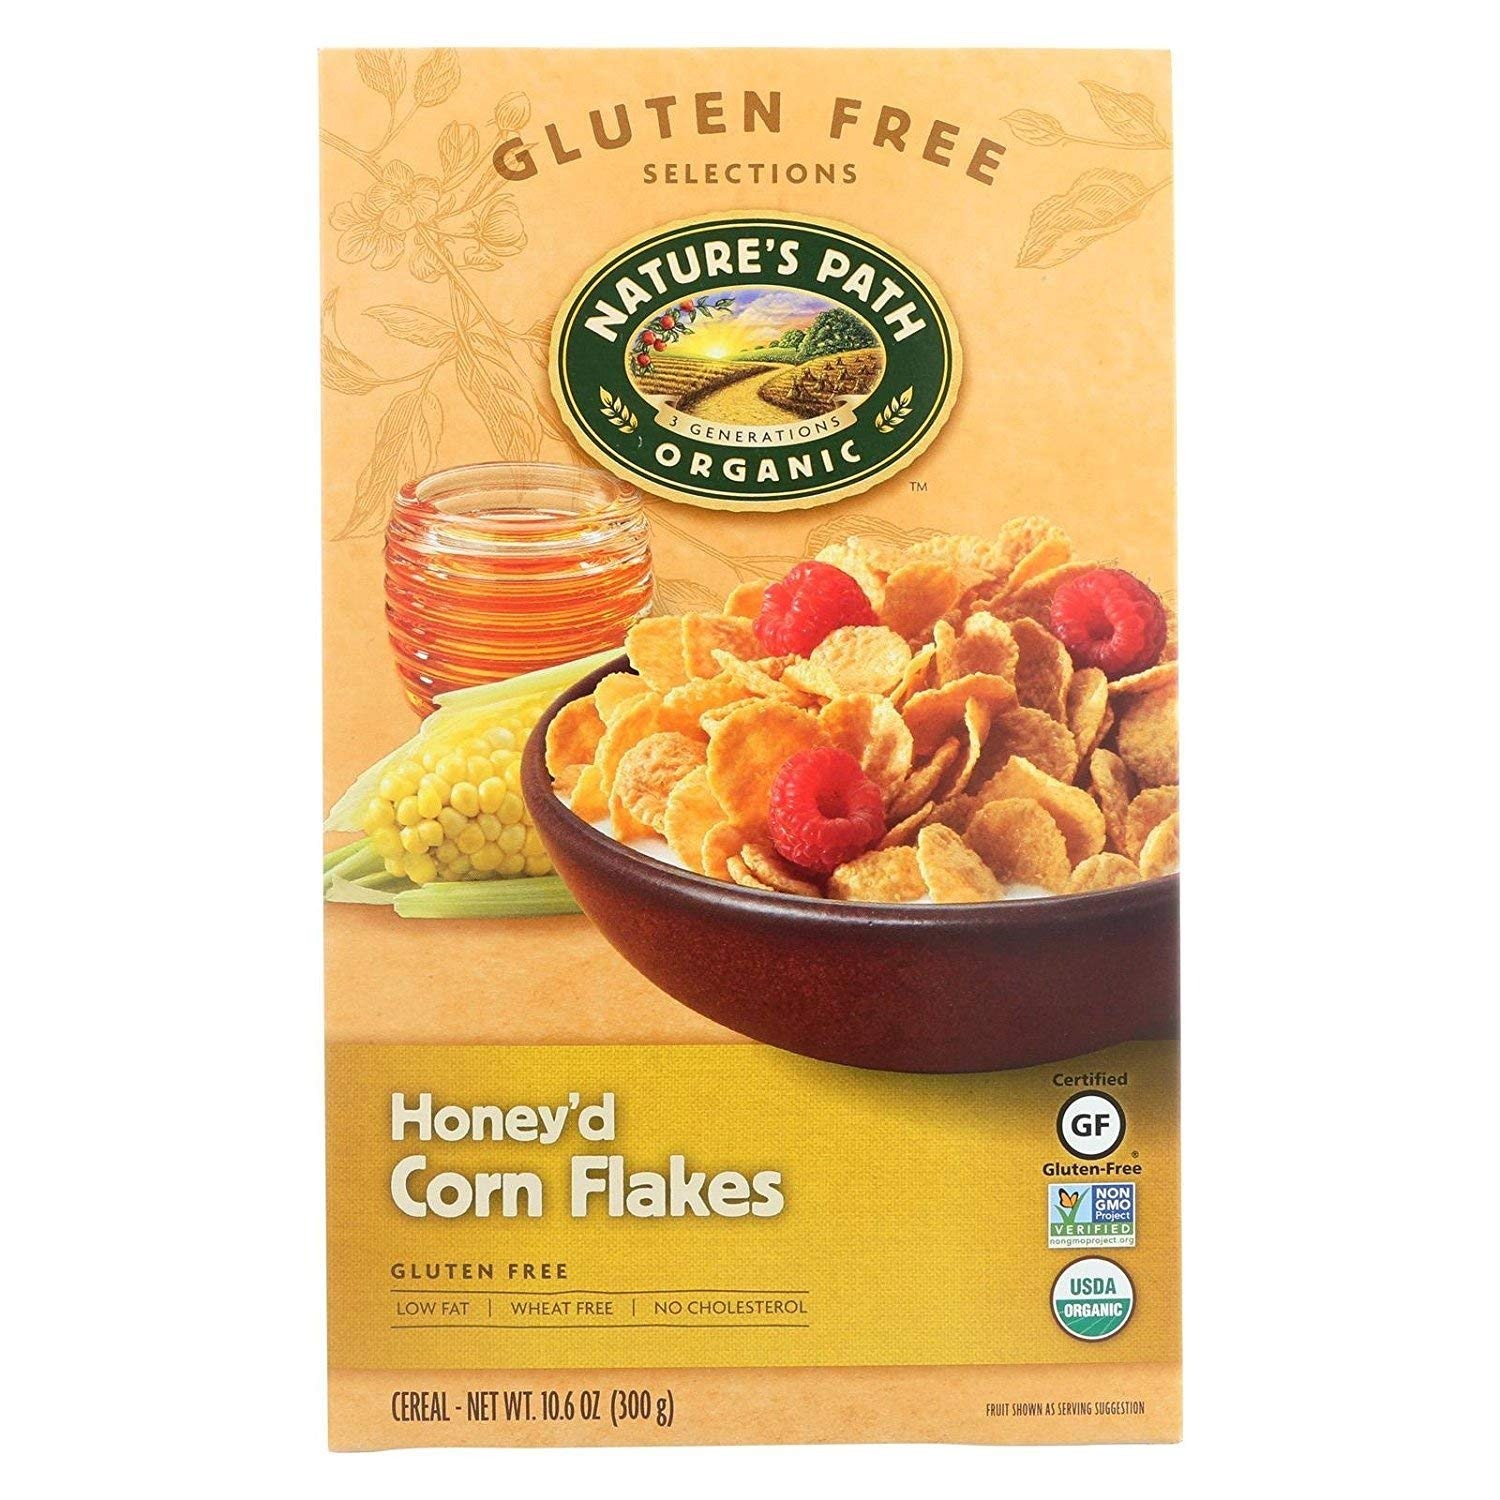
Item Name: Natures Path Organic Cold HoneyD Corn Flake Cereal, 10.6 Ounce - 12 per case.12
Value: 127.2
Unit: OZ

Price: 47.99